Sol Invictus

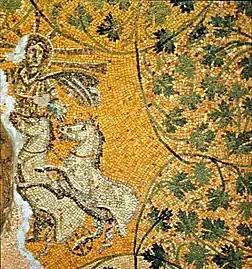
Mosaic in the Tomb of the Julii, Vatican Necropolis

A widely-held theory is that the early Church chose December 25 as Jesus Christ's birthday to appropriate the festival of Sol Invictus's birthday, held on the same date. The Calendar of Filocalus (336 AD) is the earliest record of both the "Natalis Invicti" and Christ's birthday being marked on December 25. Steven Hijmans argues that the earliest certain evidence for a festival of "Sol Invictus" on December 25 is from Julian, thirty years later; he suggests that the pagan feast might have been a reaction to the Christian one rather than "vice versa".